Fabrizio Giovanardi

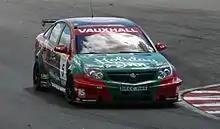
Giovanardi driving the VX Racing-run Vauxhall Vectra during the Snetterton round of the 2007 BTCC season.

The Vectra seemed to suit the driving style of Giovanardi better than his young team-mate, with Giovanardi taking ten wins to Chilton's tally of none. Indeed, Giovanardi was involved in a season-long championship battle with SEAT Sport's Jason Plato, with Plato leading 265-256 into the final round, having not finished outside the top eight positions in the first 27 rounds of the championship. In the first two races at Thruxton, Giovanardi led Plato home and thus Plato held a one-point lead going into the final race. With the top seven places reversed on the grid, Plato started sixth and Giovanardi seventh; but it was the Italian who made the quicker progress through the pack, and with his second place compared to Plato's fourth, Giovanardi claimed his first BTCC title by three points.